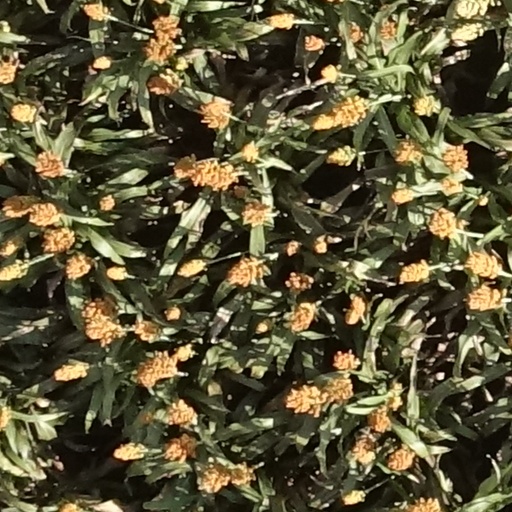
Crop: sorghum